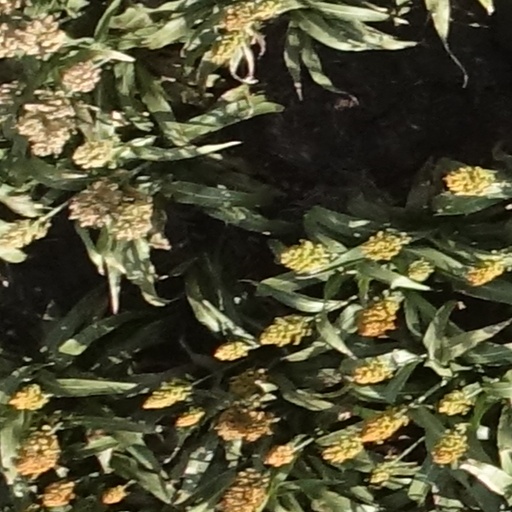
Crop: sorghum